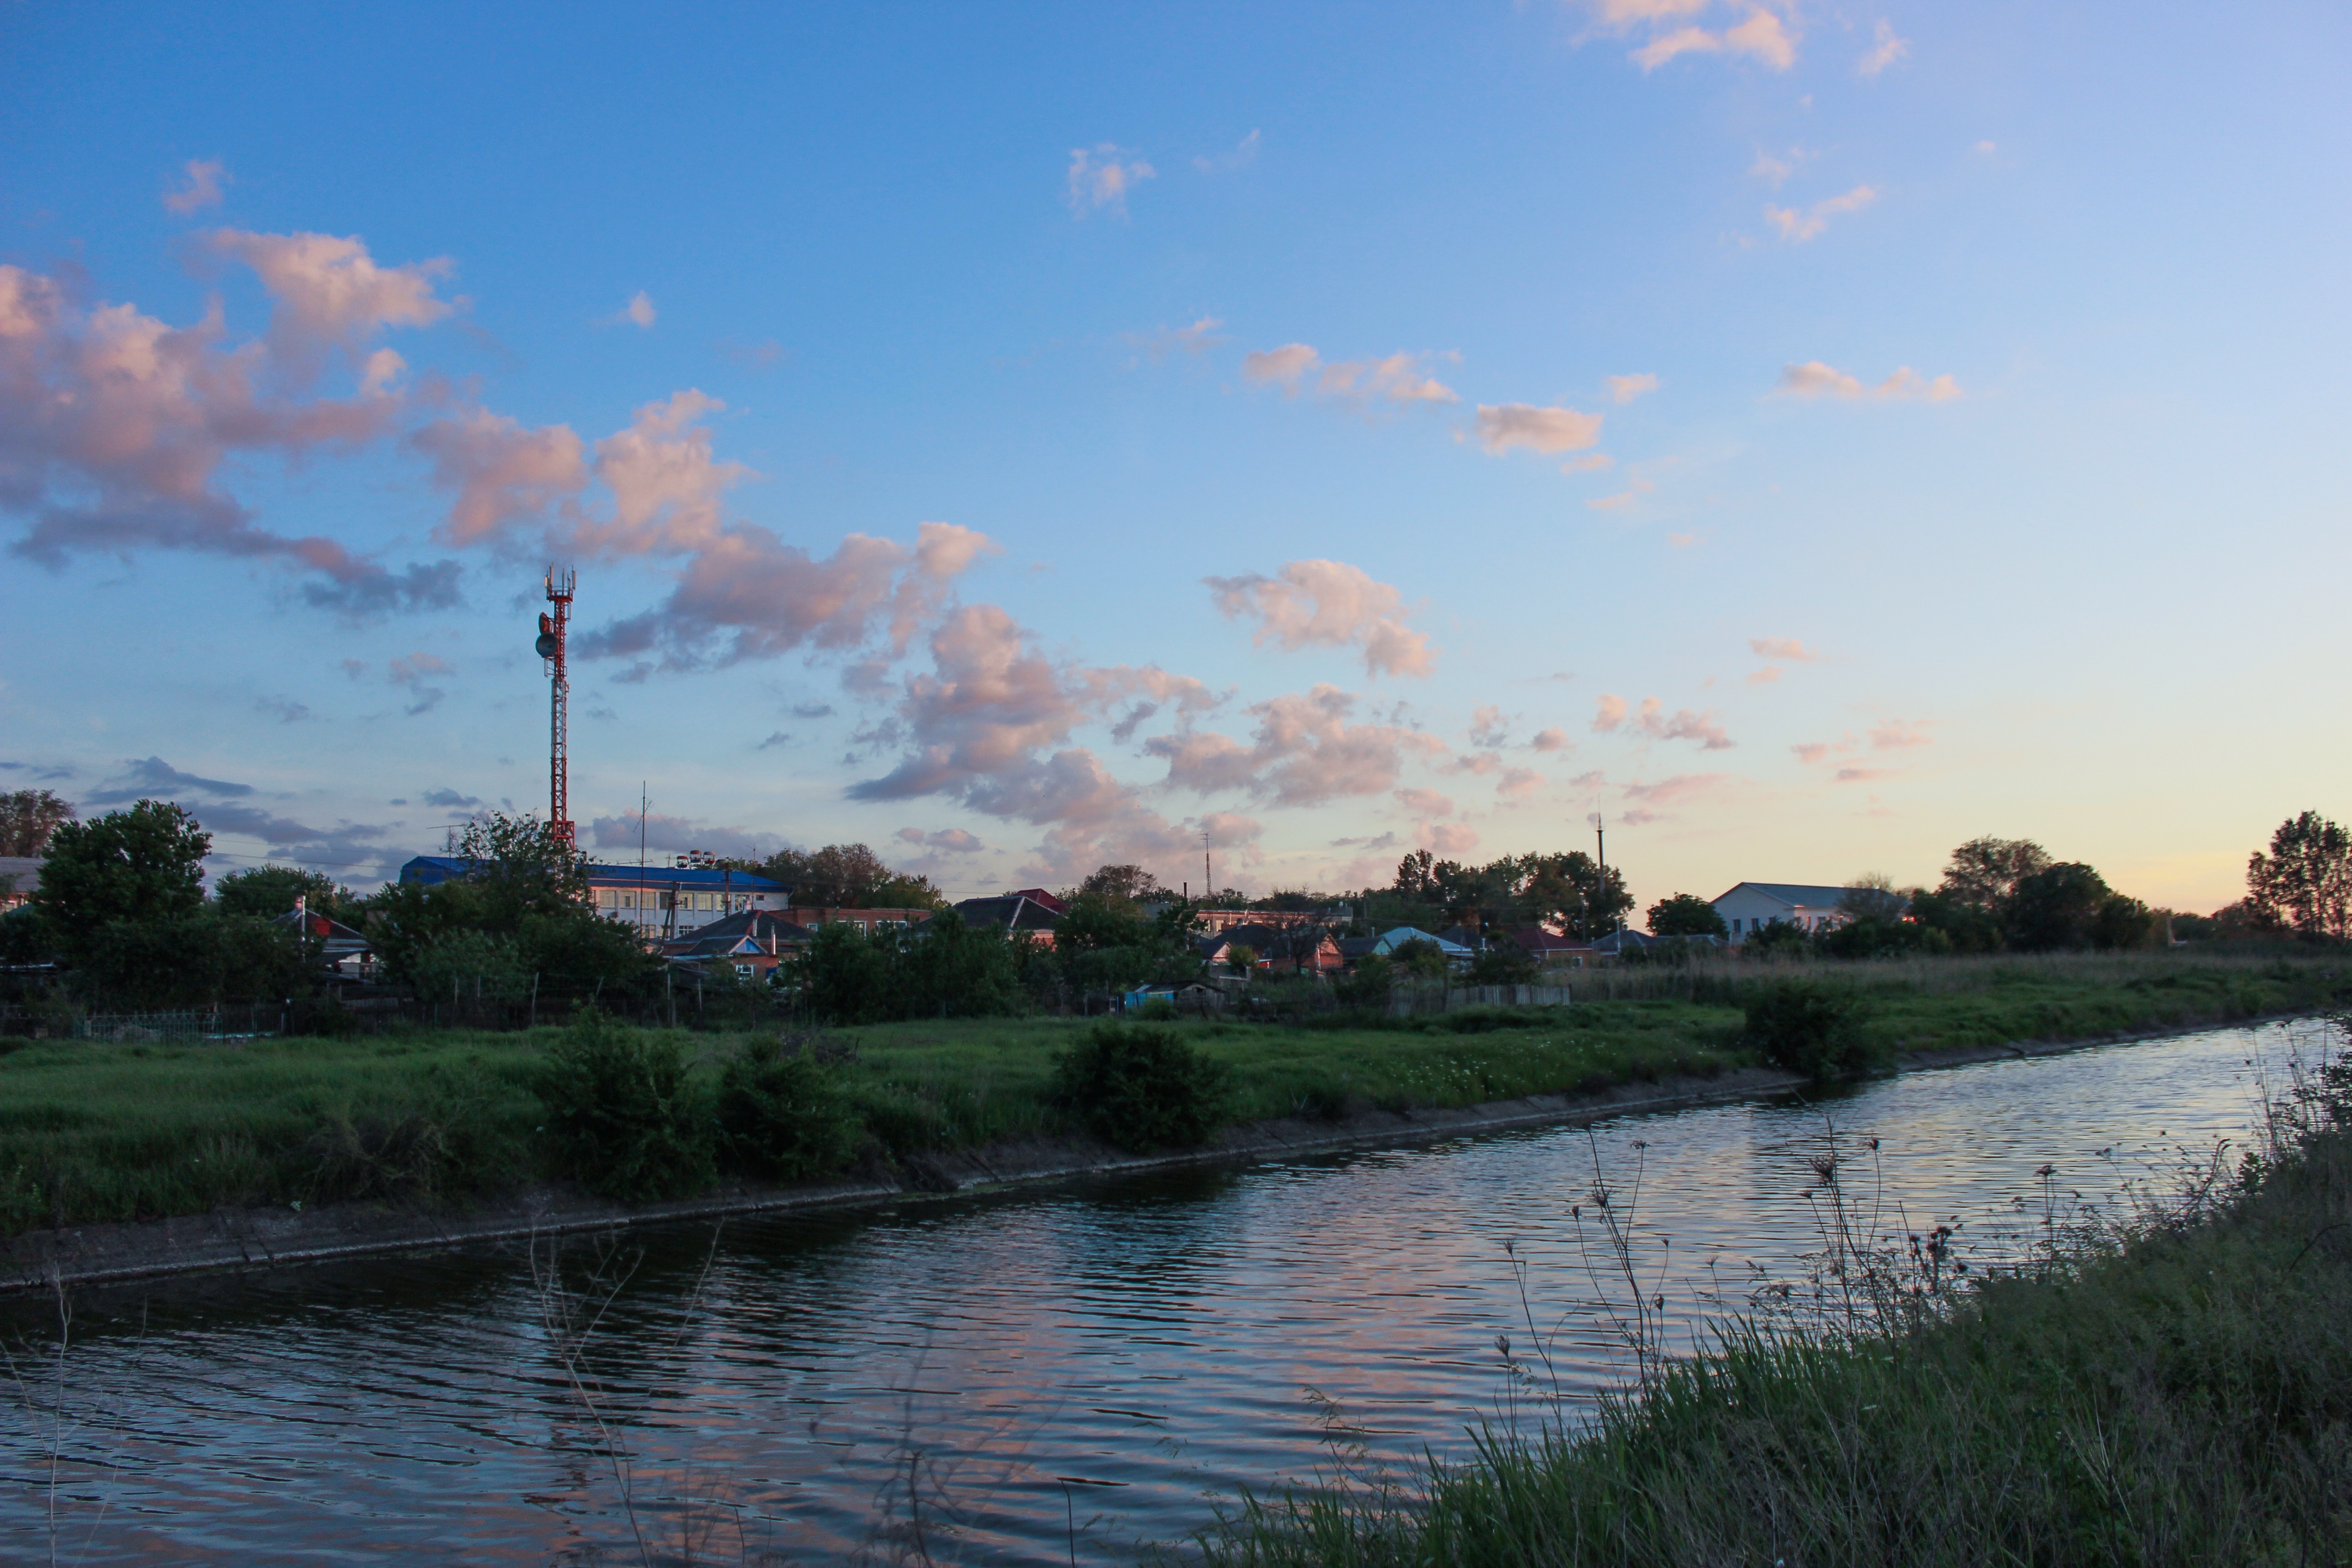
cloud, sky, sunset, morning, shore, dawn, river, canal, dusk, evening, reflection, reservoir, waterway, rural area